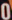
Number: 0